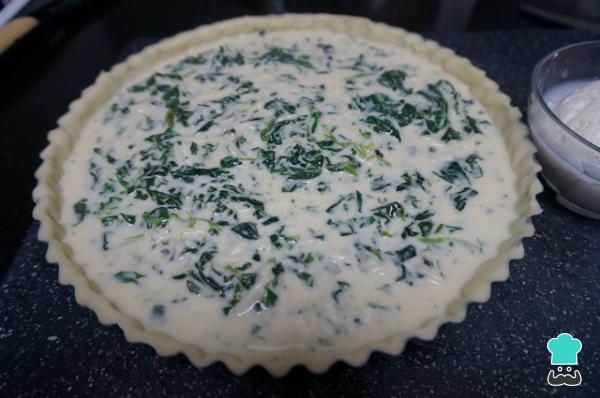
Sacamos la base de la quiche de espinacas de la nevera y la rellenamos con toda la mezcla que tenemos preparada de espinacas.